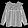
Label: Shirt